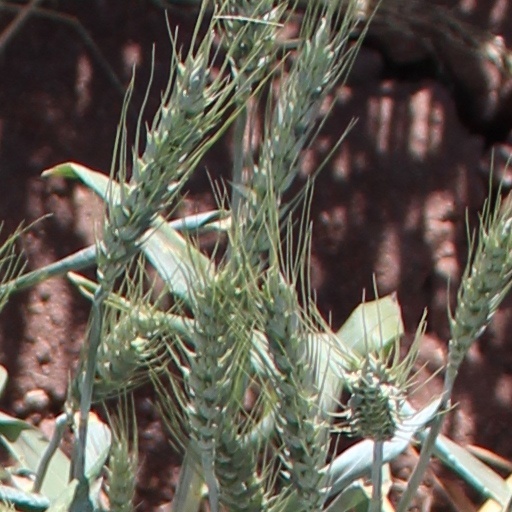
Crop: wheat